White-bellied wren

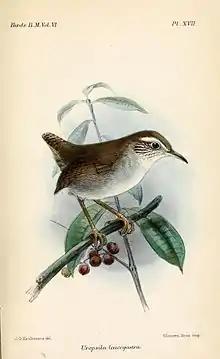

The white-bellied wren is long. Males weigh and females . The nominate subspecies has a medium brown crown, upperparts, and tail; the rump is slightly reddish and the tail has many thin dark bars. It has a gray-white supercilium, a medium brown stripe behind the eye, and gray cheeks mottled with brown. Its throat, chest, and upper belly are gray and the flanks and vent area buff. The other subspecies differ somewhat in the intensity of the brown of the upperparts and the bars on the tail.